Fleet Science Center

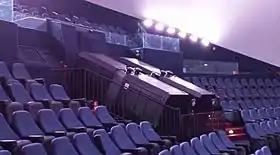
Current pair of Global Immersion GSX dual 4K projectors, for both planetarium shows and digital movies in Heikoff Dome Theater (installed 2012).

The San Diego Hall of Science approached Spitz Laboratories to create a new type of star projector that would not obstruct the view for part of the audience or interfere with the movie projection system. Spitz created a servo-controlled "starball" that became the centerpiece of the system, dubbed a "Space Transit Simulator" (STS). The spherical star projector and a number of independent planet projectors maintained a low profile while projecting a realistic sky for the astronomy presentations. These elements, along with a number of slide projectors and lighting systems, were all controlled by a PDP-15 minicomputer.